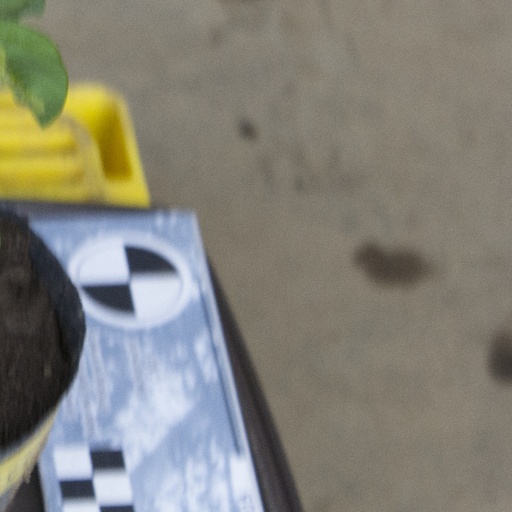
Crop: soybean